Puente de España

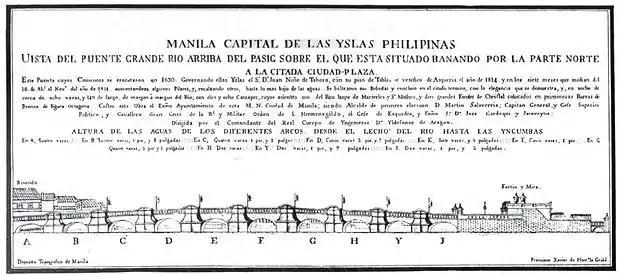
The Puente Grande, also called the Puente de Piedra (stone bridge) after the wooden superstructure, was replaced with stone arches in 1814.

Construction work was directed by the Recollect priest Lucas de Jesus María. The bridge, as built, consisted of stone piers and a wooden superstructure. At the south end of the bridge was a structure called "Fortín y Mira" (small fort and look-out). Its use was to guard this approach to the city as part of the defense of Manila. The wooden superstructure, besides being more easily and cheaply built, had a military value in that communications between the two parts of the city, as divided by the river, could be easily and quickly destroyed by destroying the woodwork. This was done during an insurrection of the Chinese in 1638.